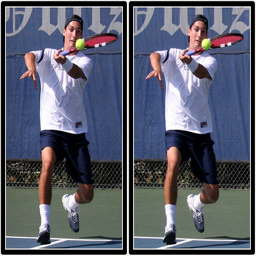
A man standing on a tennis court holding a tennis racquet.
The man skillfully hits the tennis ball with his racket.
A double image of a male tennis player attempting to hit a tennis ball.
Double images of a man swinging a tennis racket at a tennis ball.
A man with a tennis racket and ball on a tennis court.